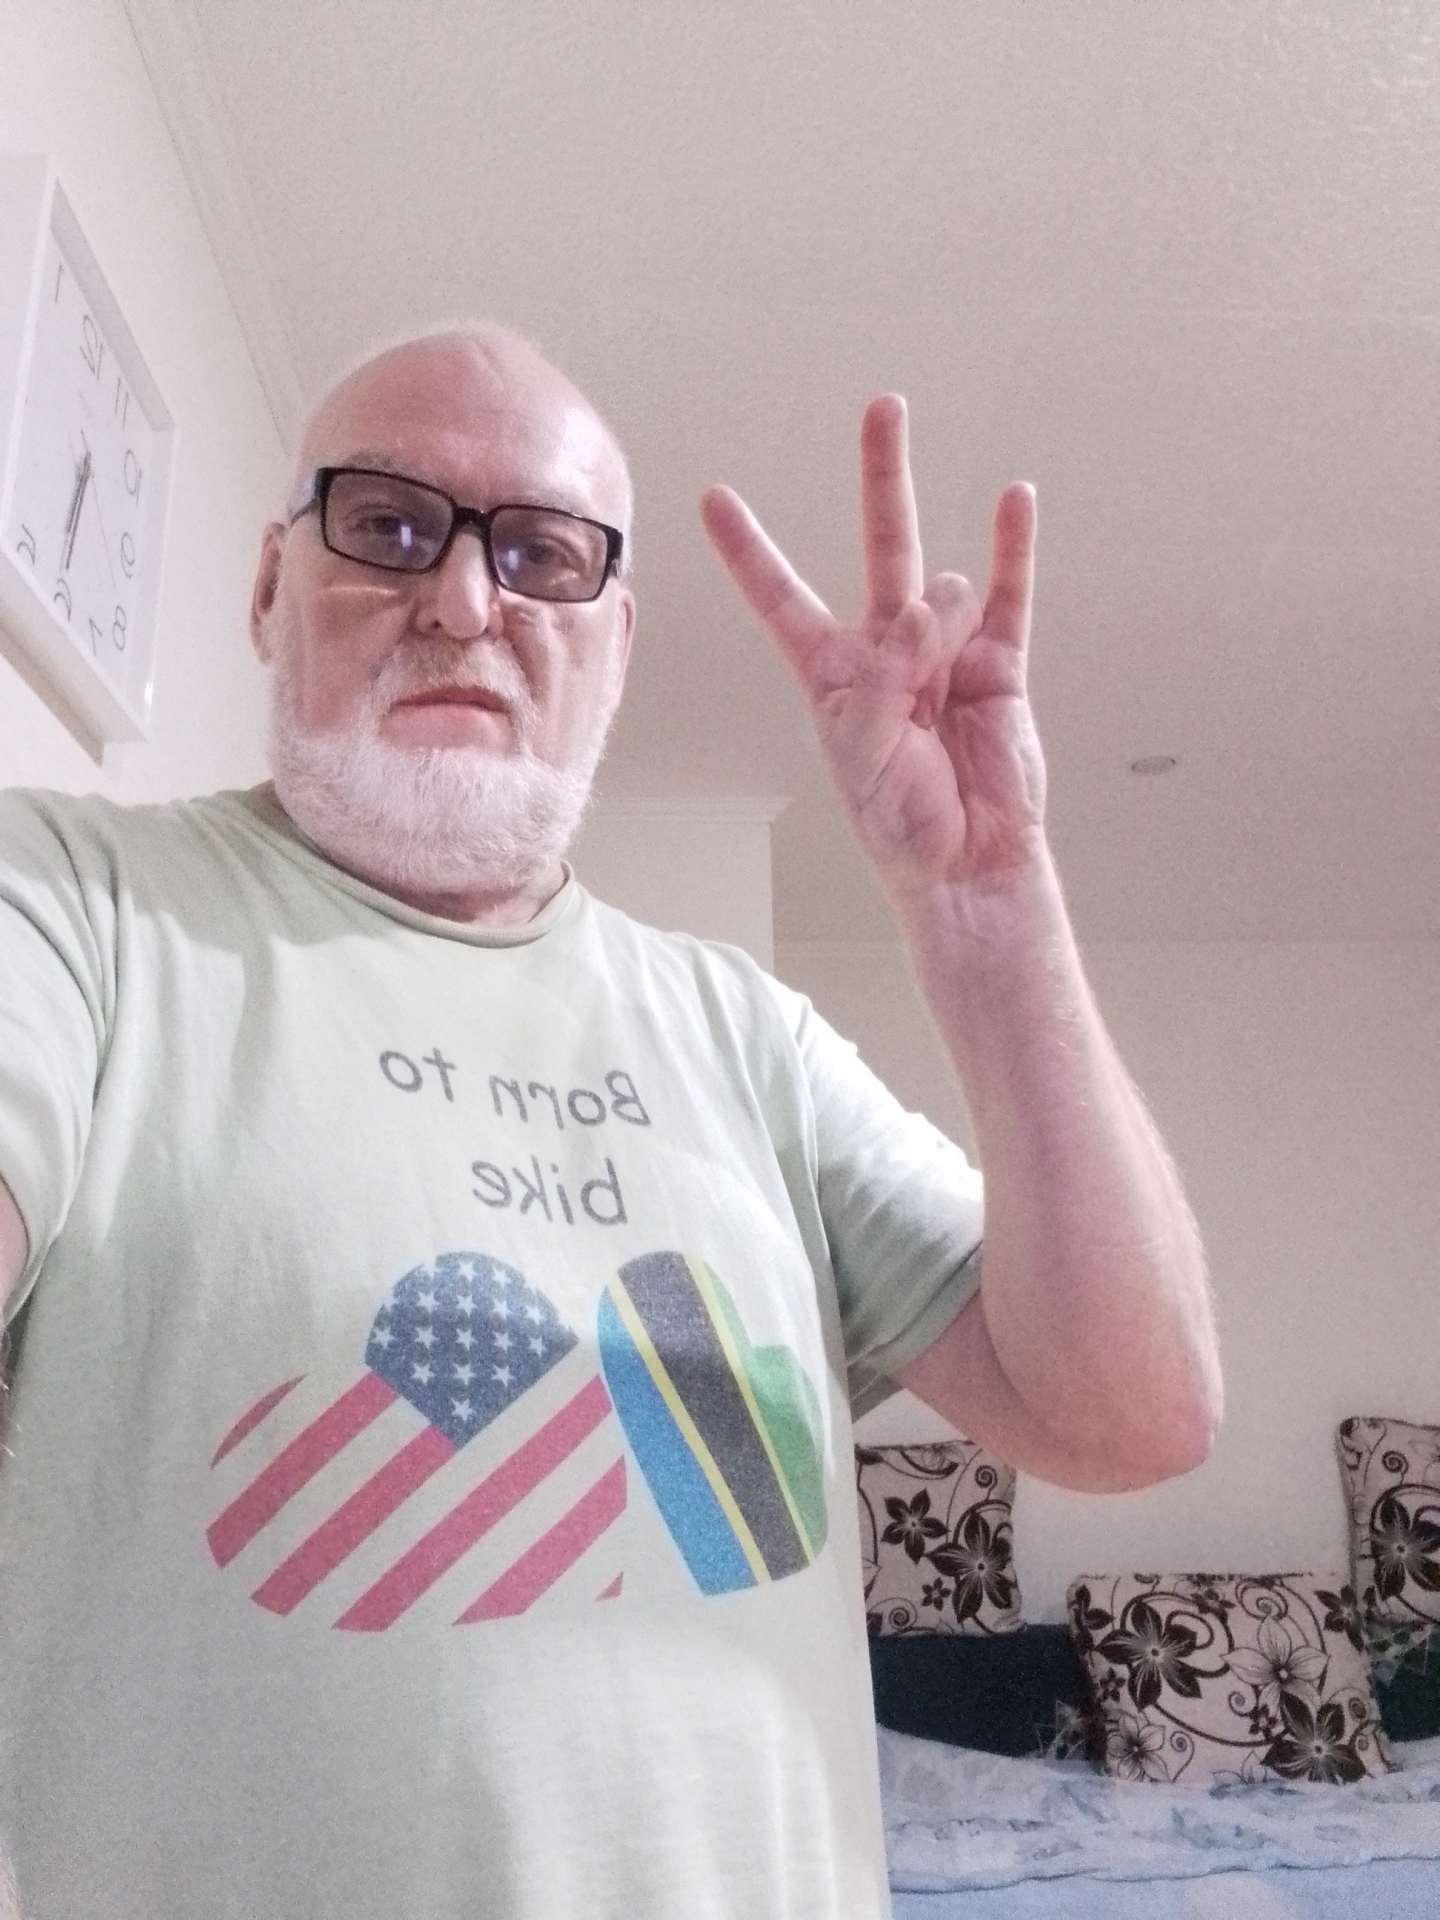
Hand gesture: three3